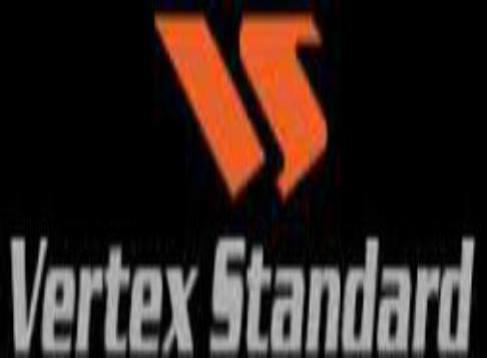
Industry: Electronic